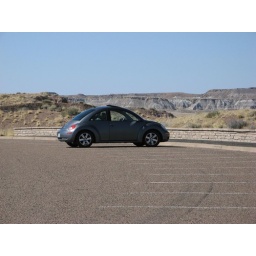
my car in the petrified forest